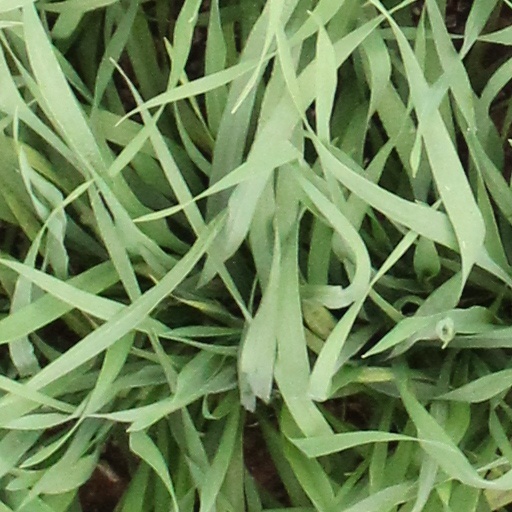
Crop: wheat